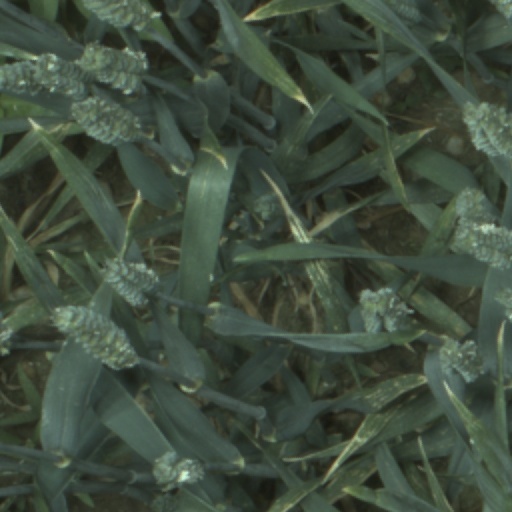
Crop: wheat